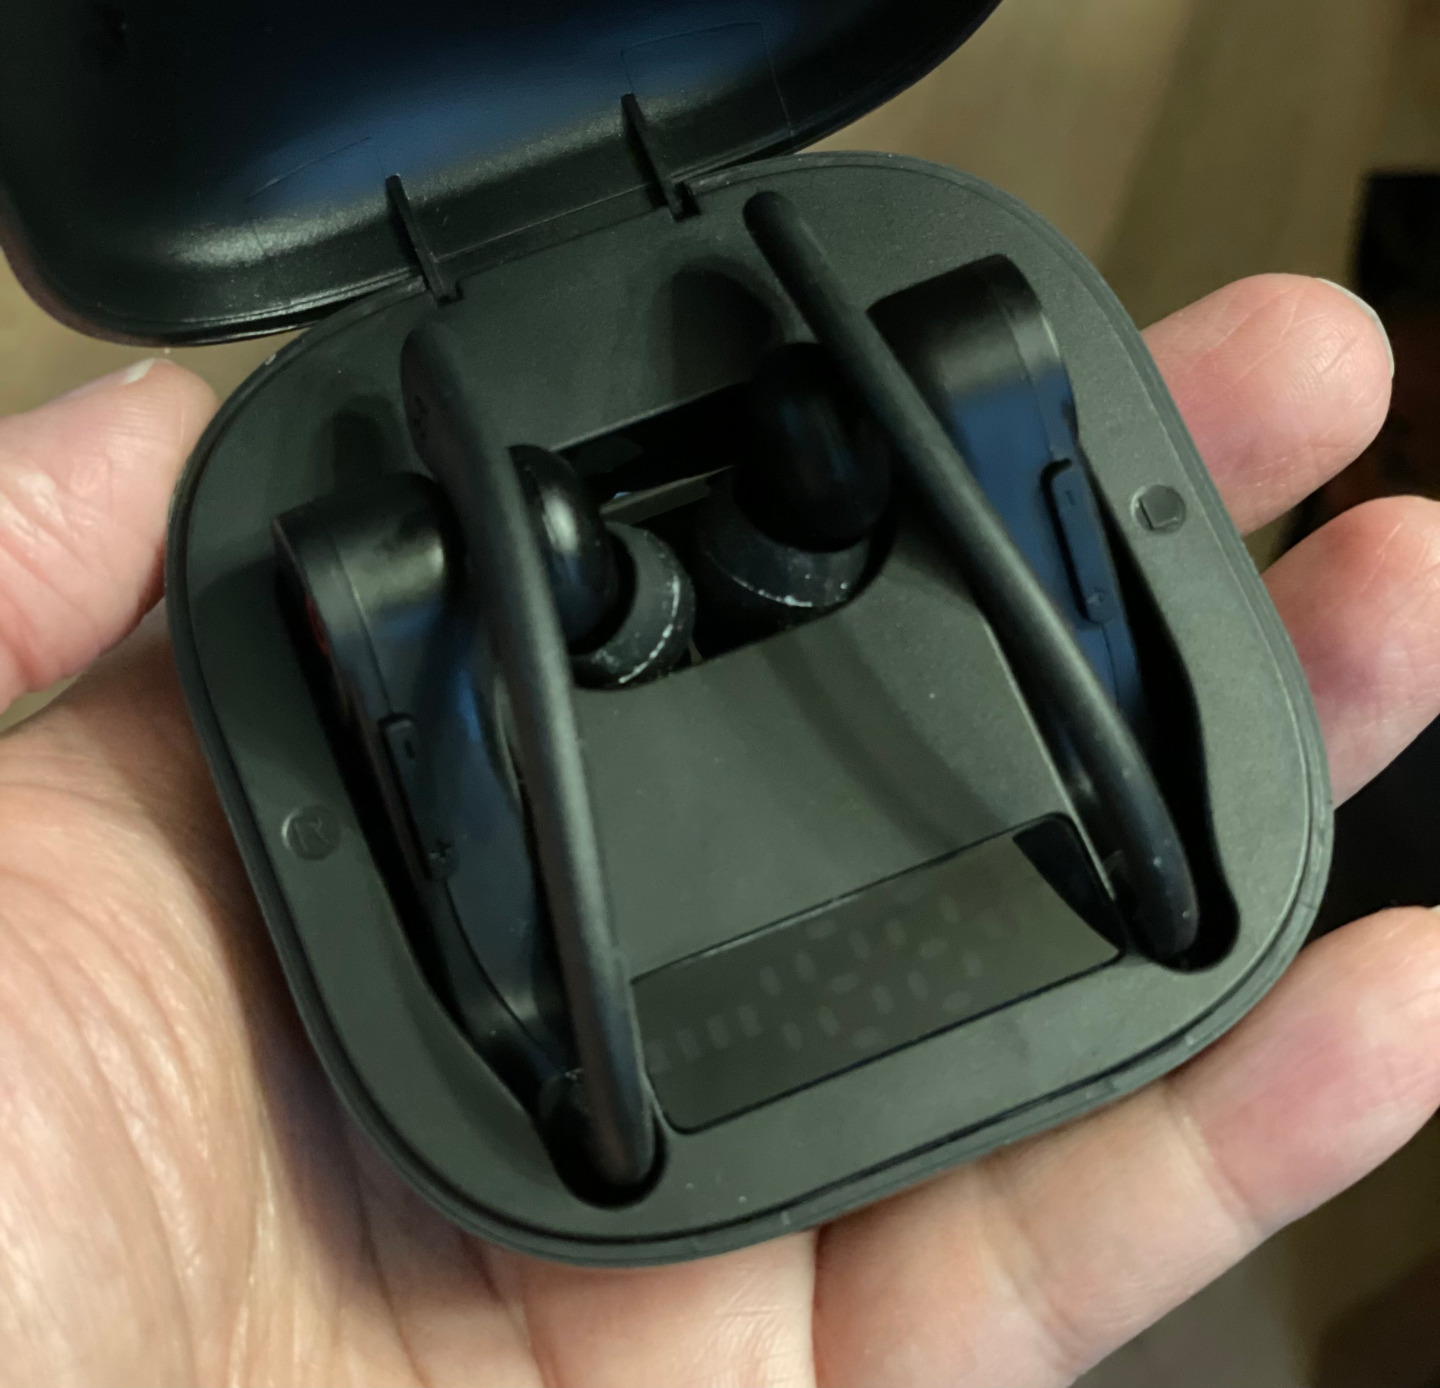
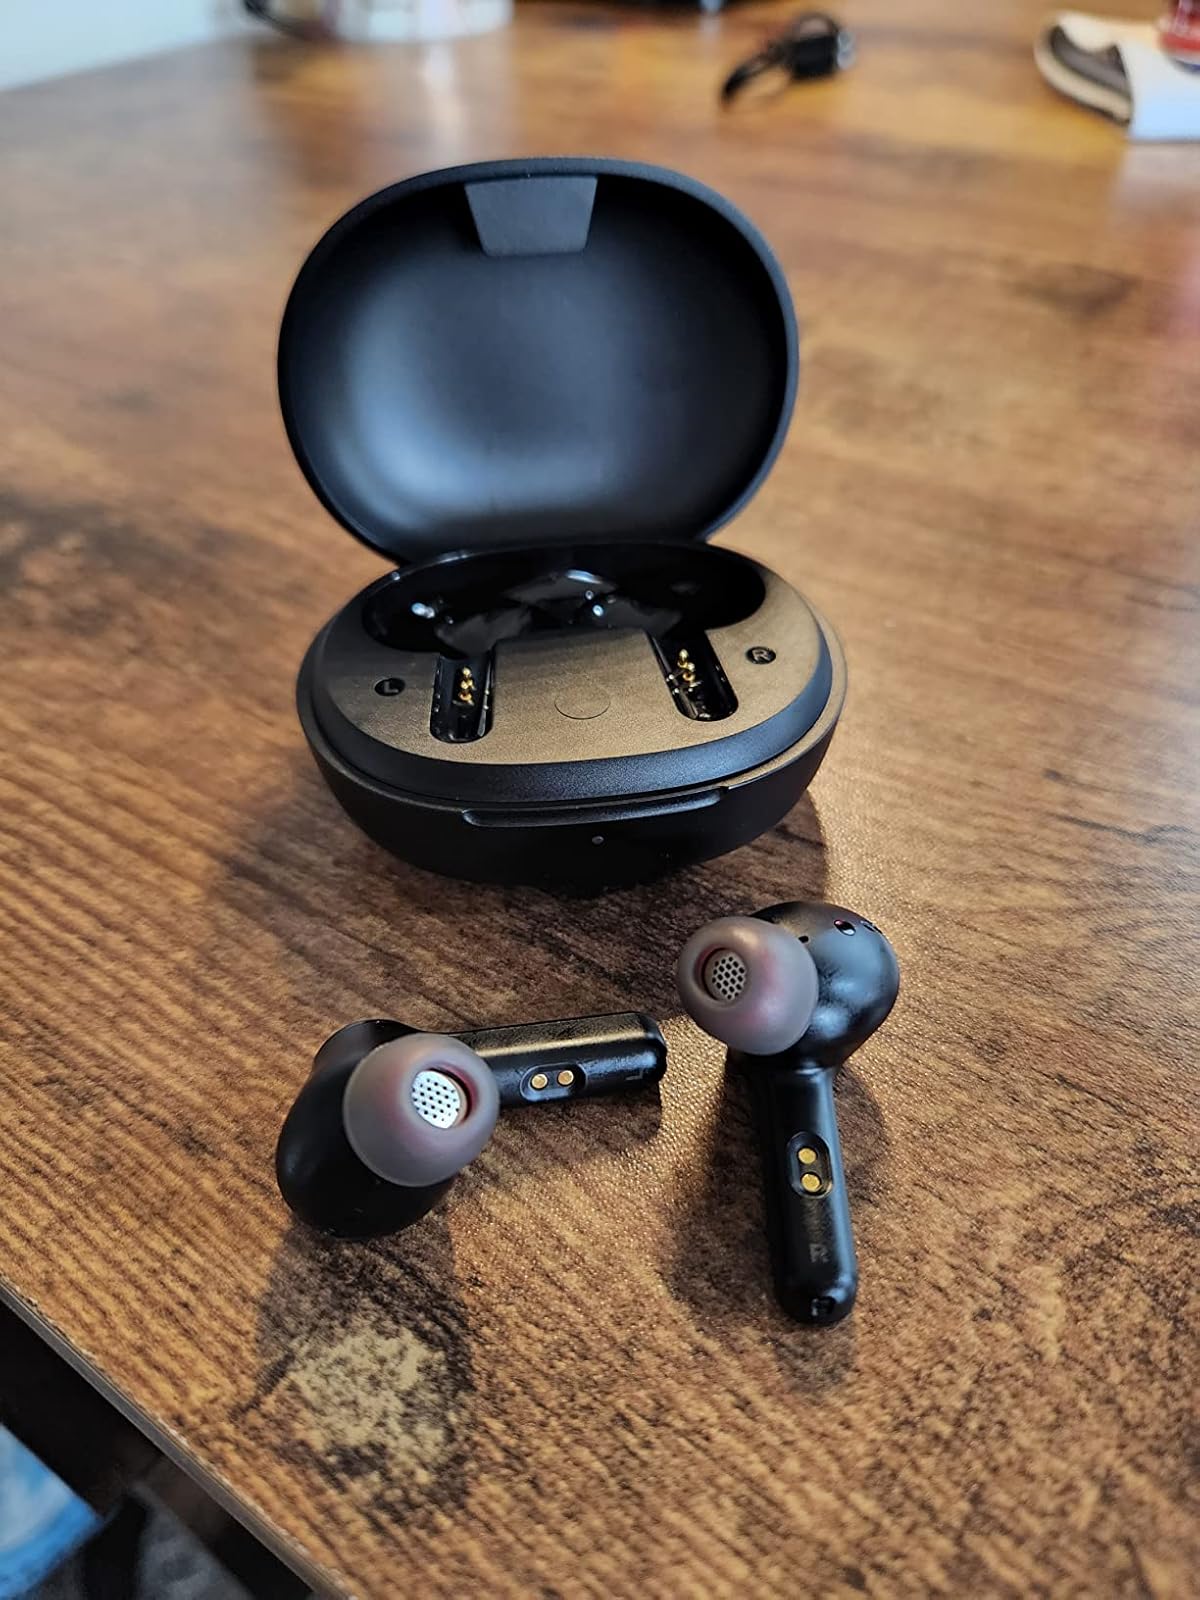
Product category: earbuds
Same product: no